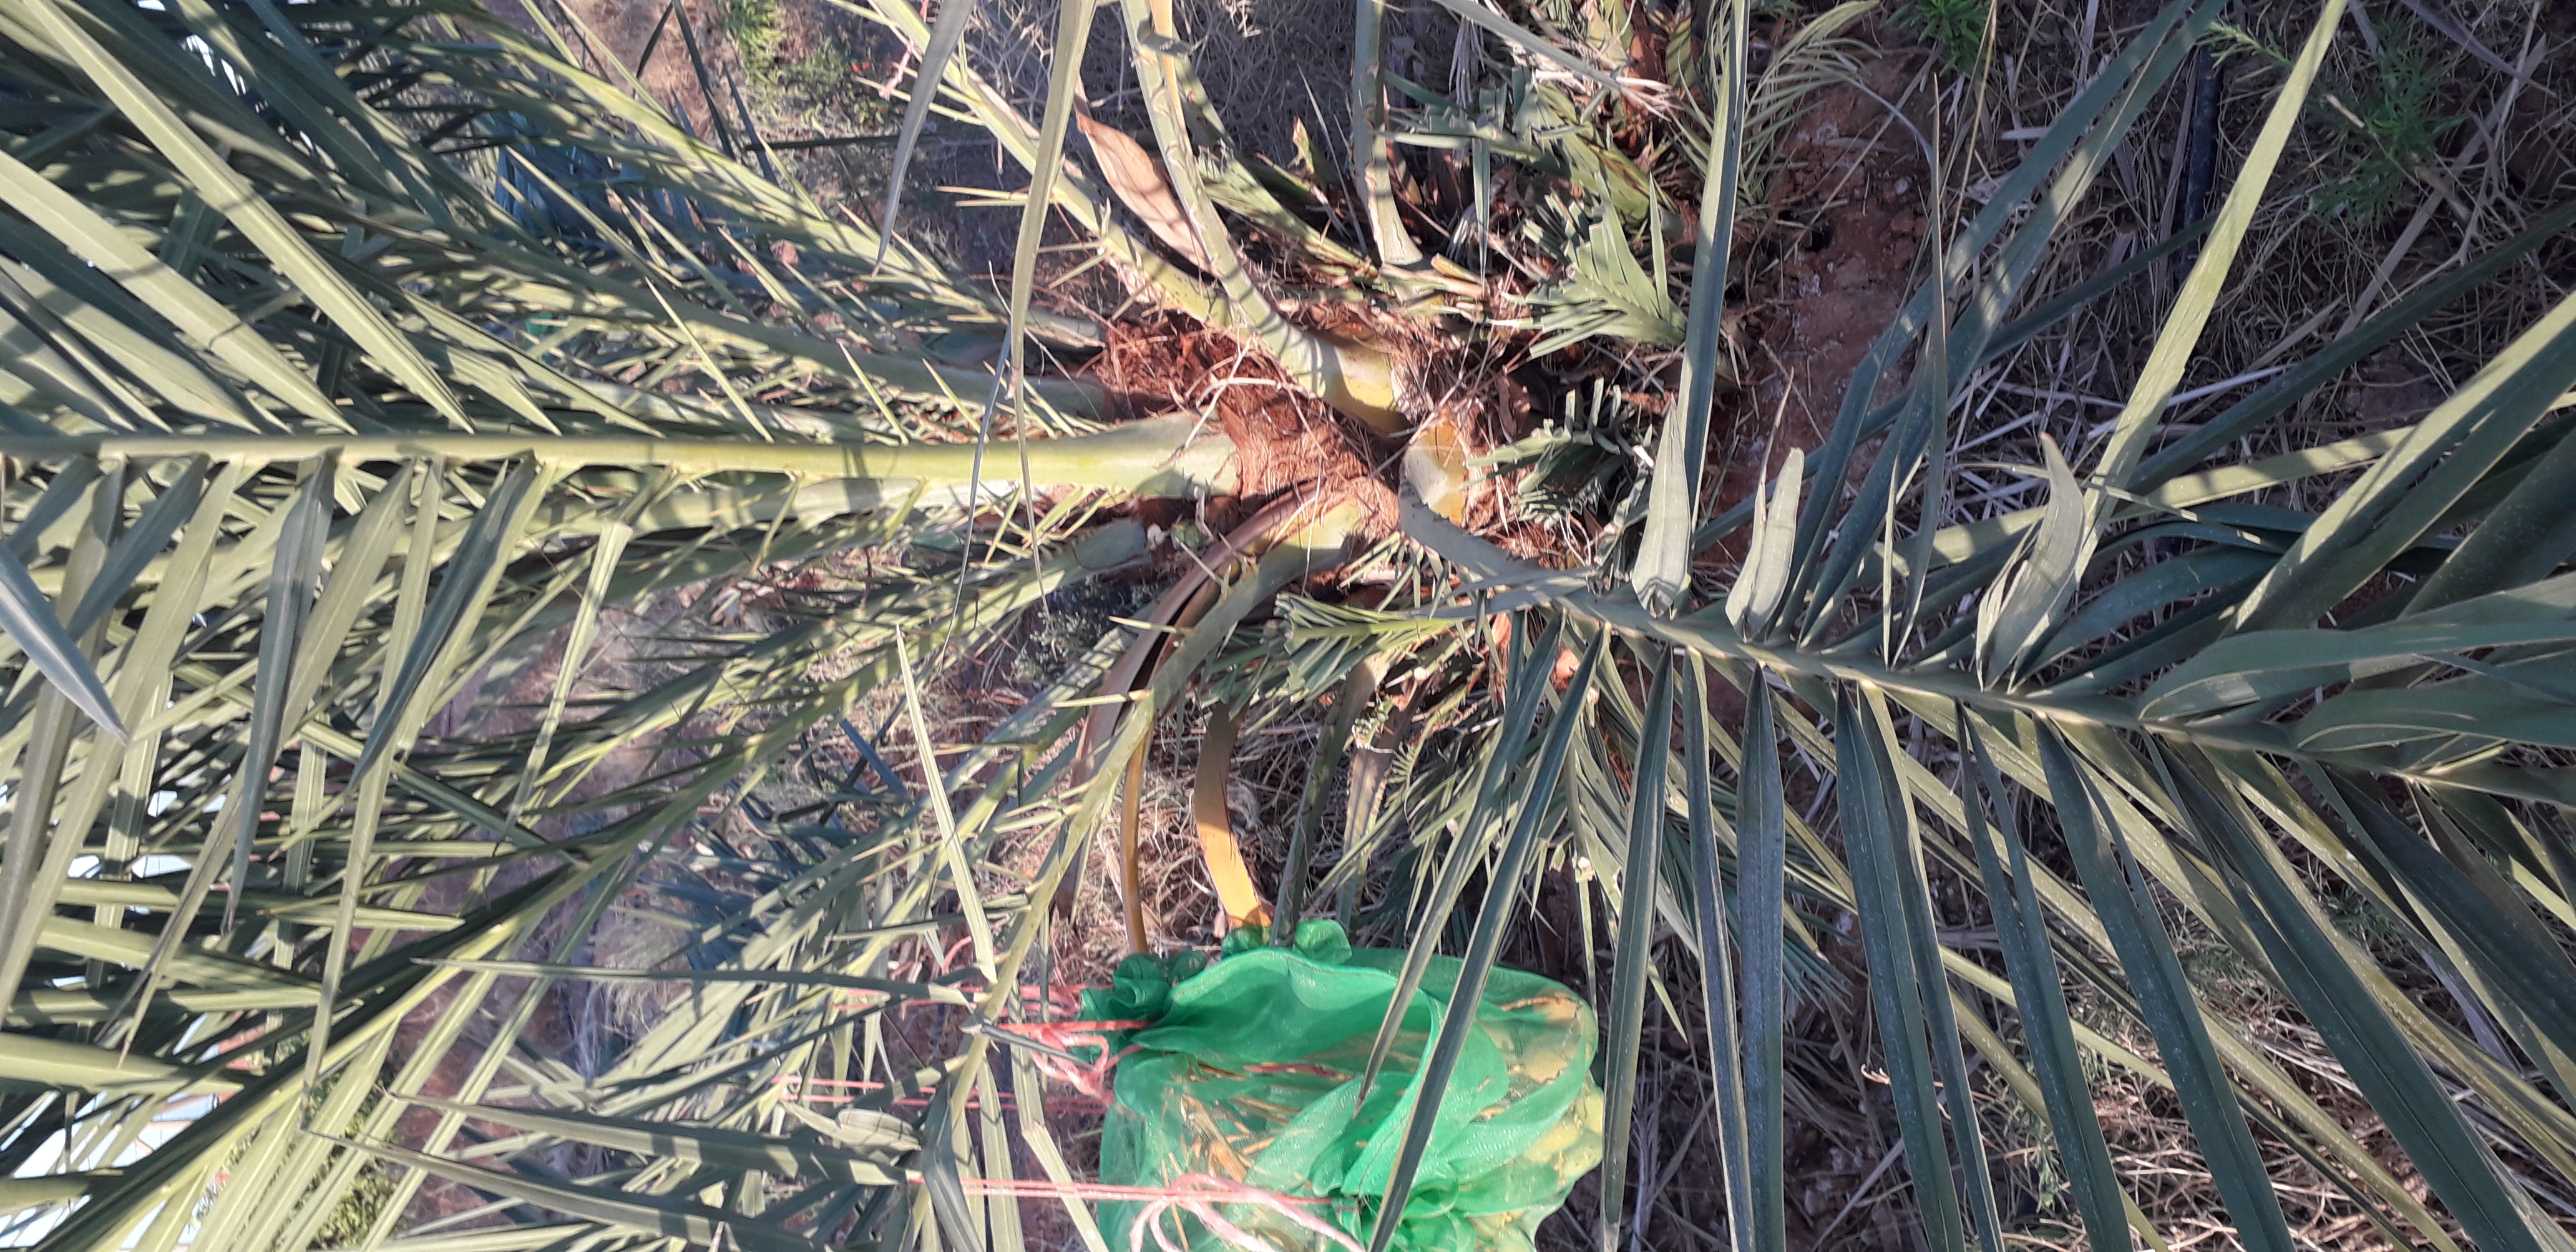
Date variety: Boumajhoul